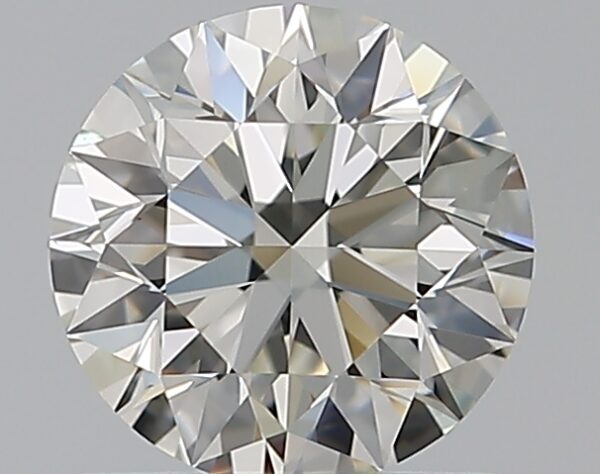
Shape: round
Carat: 0.75
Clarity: VVS1
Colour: I
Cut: EX
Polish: EX
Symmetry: EX
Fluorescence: N
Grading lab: GIA
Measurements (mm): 5.74 x 5.78 x 3.63